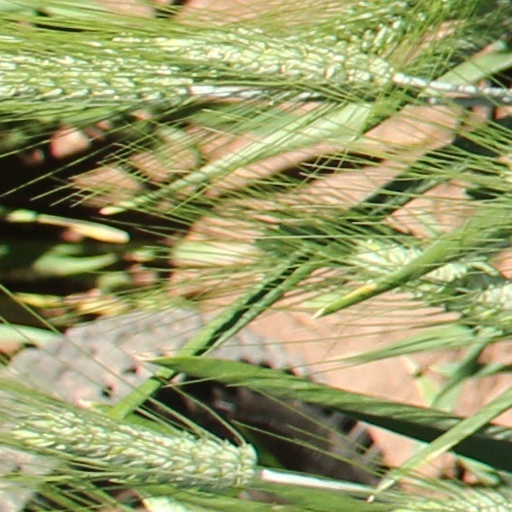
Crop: wheat